Dominica

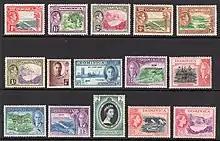
Dominica stamps with portraits of King George VI and Queen Elizabeth II

Great Britain established a small colony in 1805. It used Dominica as part of the Trans-Atlantic Slave Trade, by which slaves were imported and sold as labour in the islands as part of a trade that included producing and shipping sugar and coffee as commodity crops to Europe. The best documented slave plantation on the island is Hillsborough Estate, which had 71 male and 68 female slaves. The Greg family were notable: Thomas Hodgson, a brother-in-law, owned a slave ship, and Thomas Greg and his son John Greg were part-owners of sugar plantations in Dominica. In January 1814, 20 slaves absconded from Hillsborough. They were recorded as recaptured and punished with 100 lashes applied to the males and 50 for the females. The slaves reportedly said that one of their people had died in the plantation hospital, and they believed he had been poisoned.